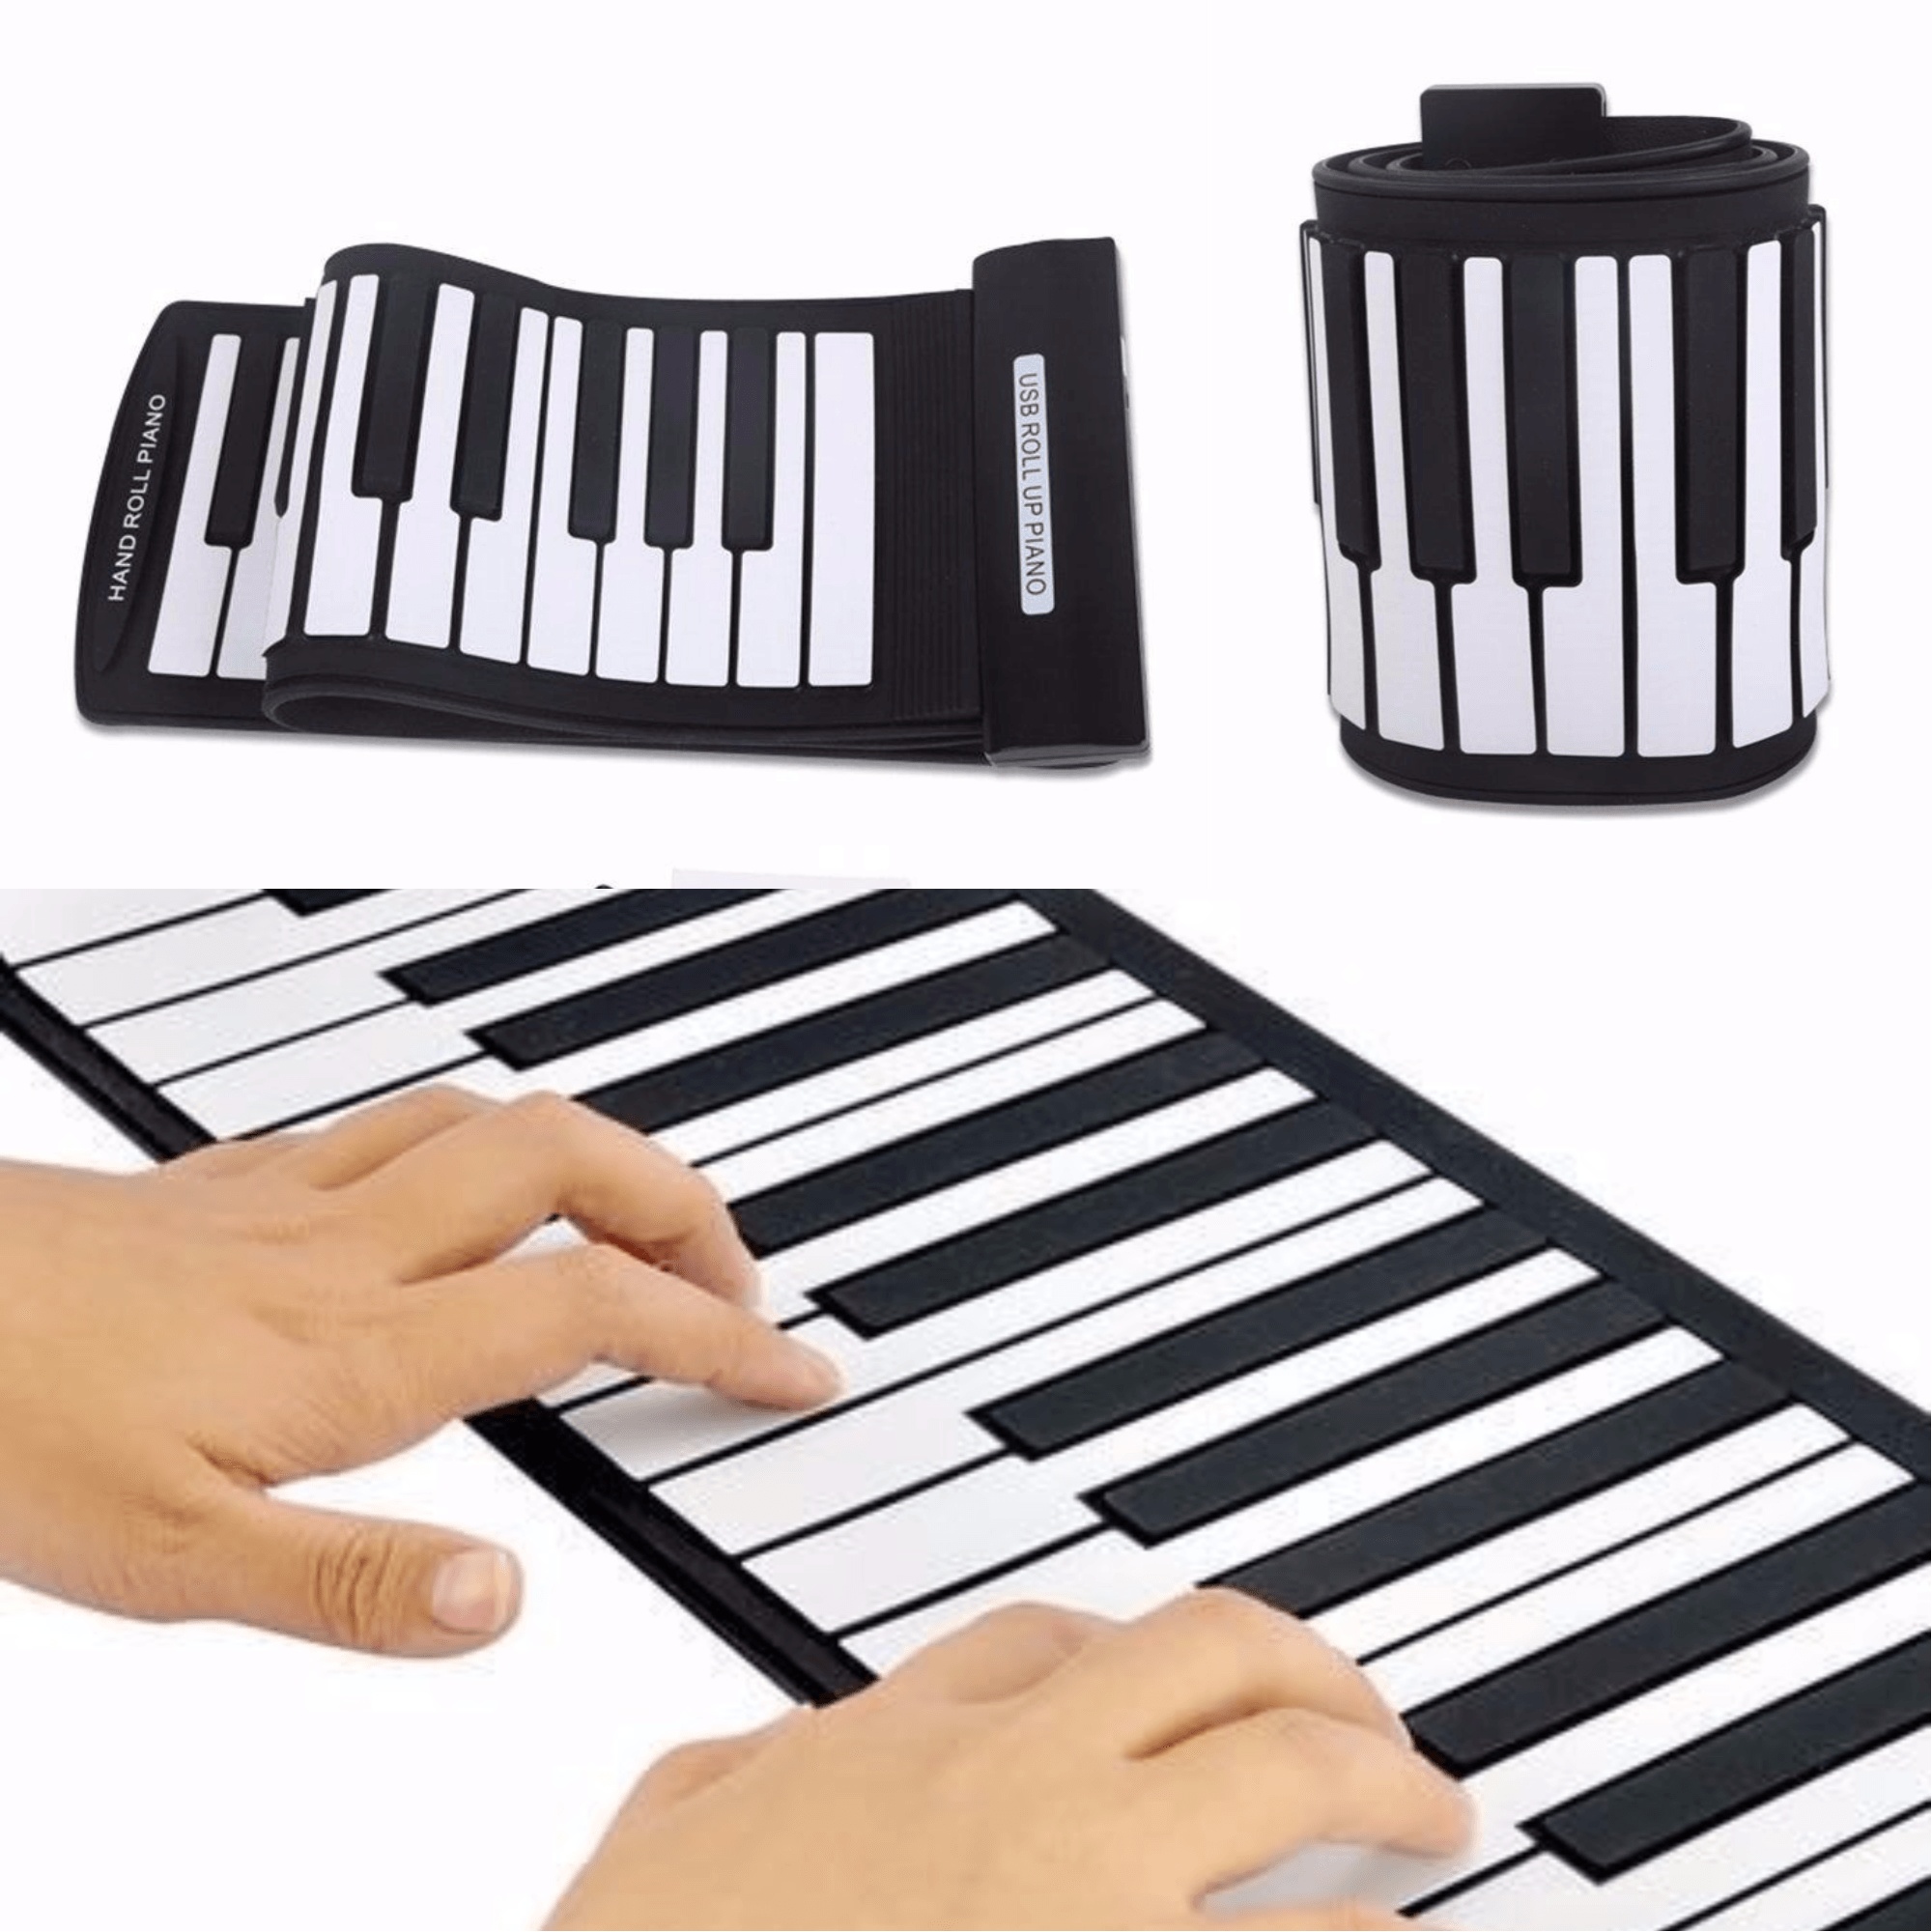
Roll-Up Piano Electronic Portable Keyboard
Bring your piano and show the world beautiful music anytime you want!!! Best fits piano lovers who travel a lot! KEY INFO Material: Silicone Input Voltage: USB 5V Mainbody Size: 18.6 * 5 * 2cm / 7.32 * 1.97 * 0.79in (L * W * D) Keyboard Size: 61-Key: 88 * 17.4 * 0.5cm / 34.65 * 6.85 * 0.20in (L * W * D) Package list: 1 * USB MIDI Roll-Up Piano 1 * USB Mini 5pin cable 1 * Instruction Manual(in English) Note: Don't use the piano in a wet, high temperature or dusty area. Keep the keyboard level when in use. Do not place the piano near areas with strong electric waves. Do not place the heavy objects on the product to avoid impacting of the collision. Do not pull or twist the body or keyboard with 90°. It may damage the functions. Do not tamper with the wiring of this product with a cutter or other sharp tools, or it may damage the functions. Do not roll it too tight. Please read the instruction manual carefully in advance to ensure proper operation. Require computer to operate.
Brand: Beautiful Life Belonging to You Store
Category: Arts & Entertainment > Hobbies & Creative Arts > Musical Instruments > Electronic Musical Instruments > Musical Keyboards > Stage Pianos